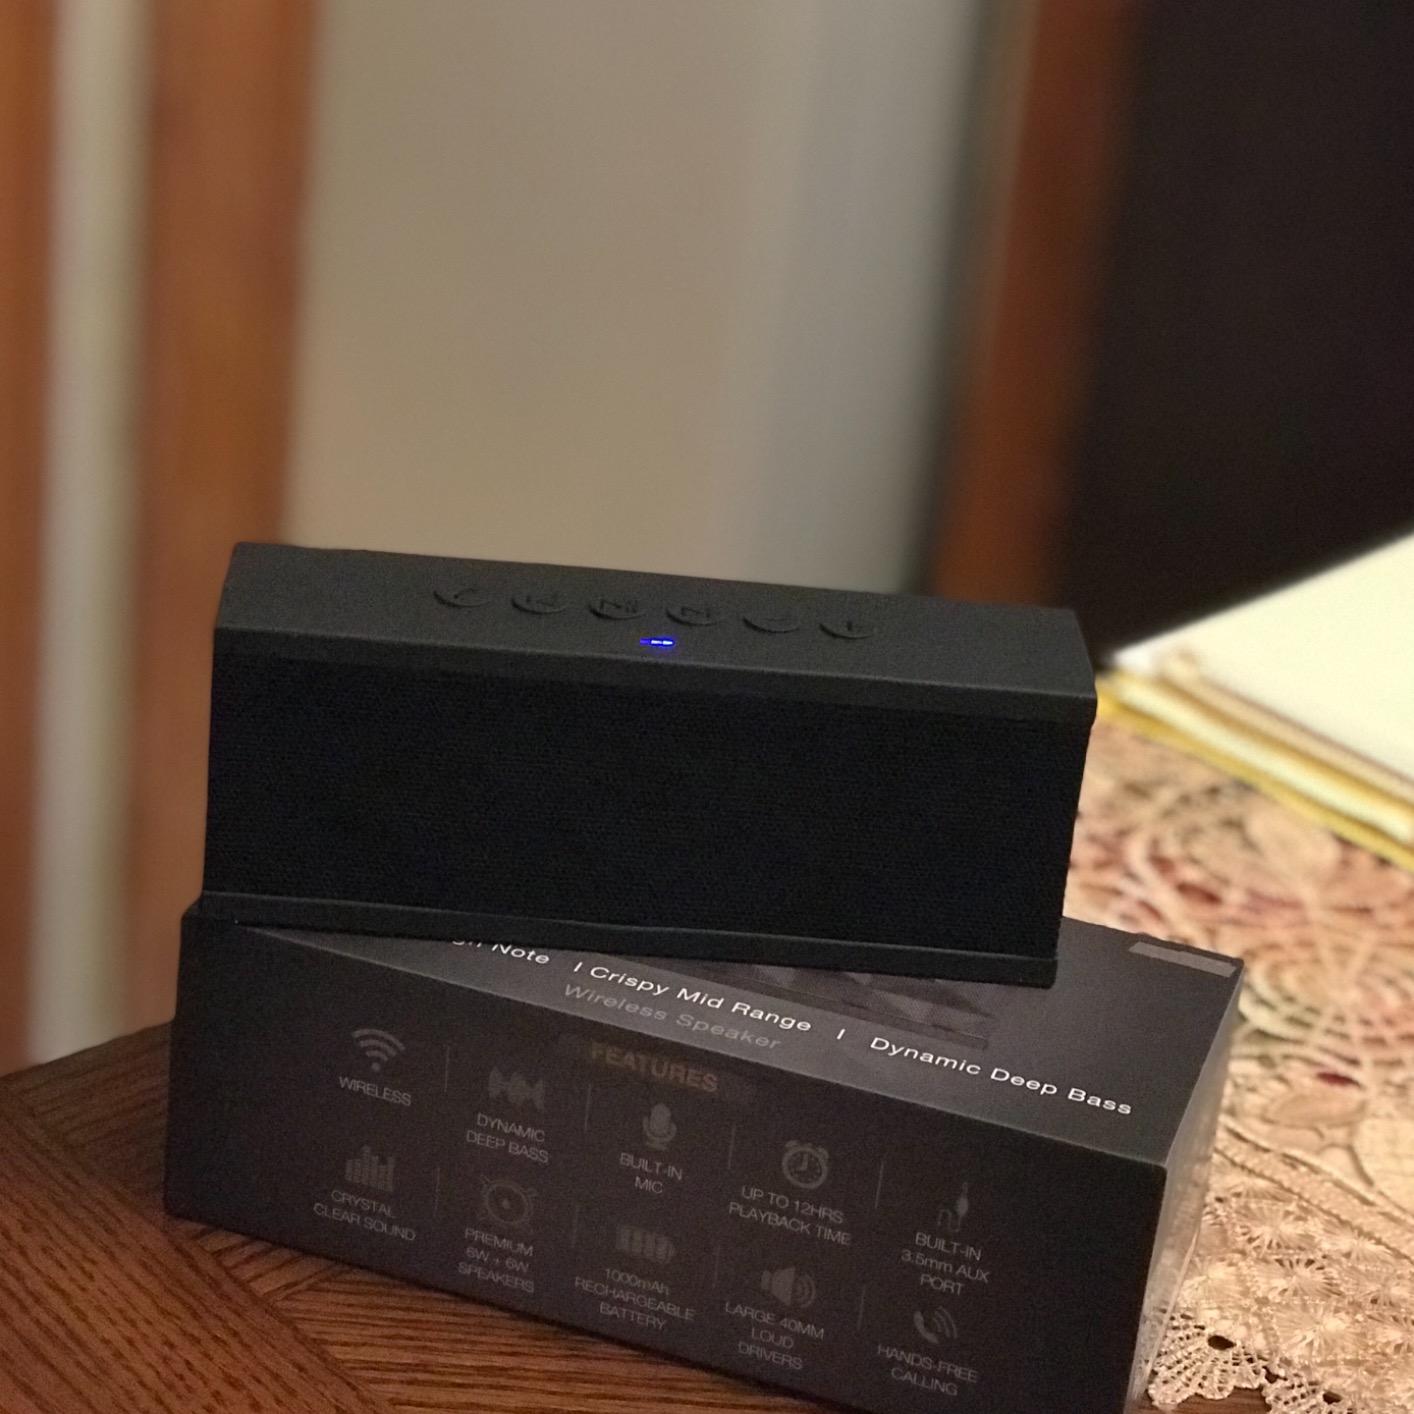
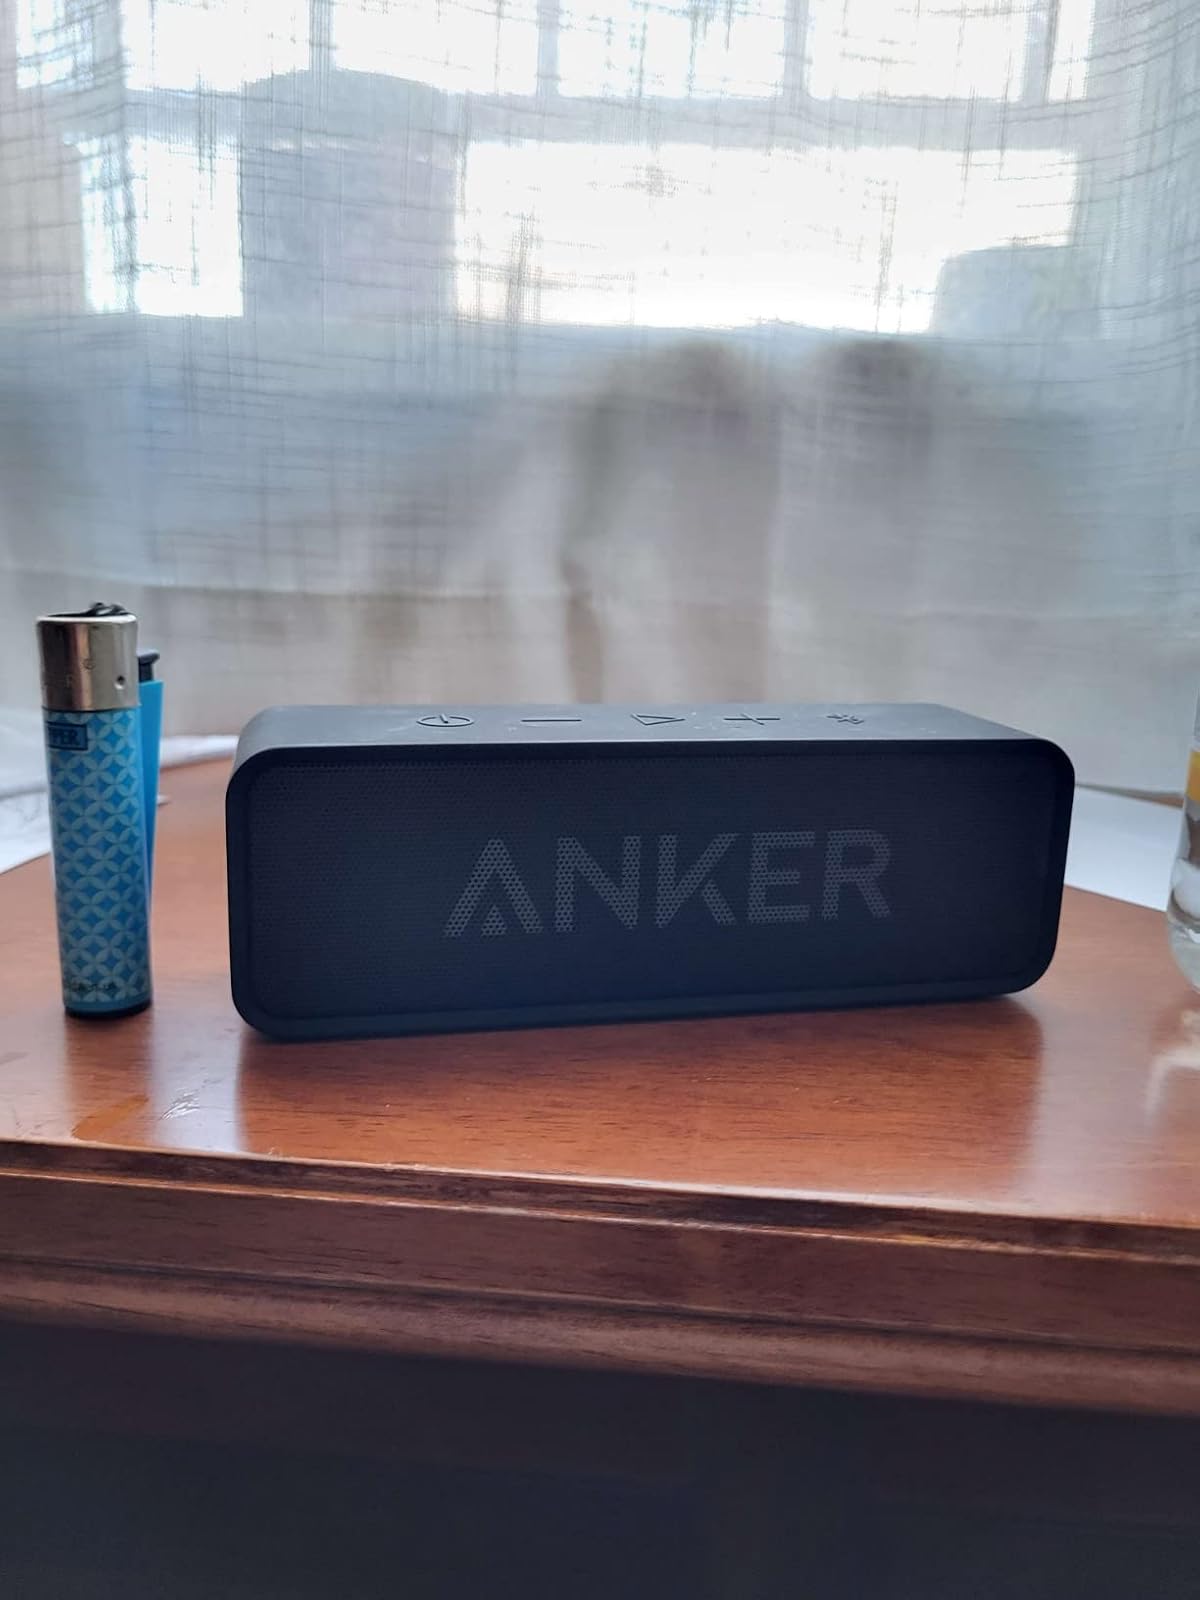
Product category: speaker
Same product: no